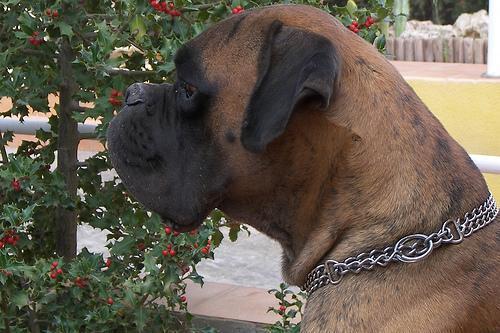
boxer